Beverly Hills Chihuahua 2

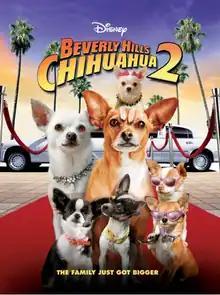
DVD cover

Beverly Hills Chihuahua 2 is a 2011 American comedy film. It is the sequel to 2008's "Beverly Hills Chihuahua" and the second film in the "Beverly Hills Chihuahua" series. Directed by Alex Zamm, and starring George Lopez, Odette Annable and Zachary Gordon, the film focuses on Papi and Chloe, now married with five puppies. The film was released by Walt Disney Studios Home Entertainment on February 1, 2011, in a two-disc Blu-ray and DVD combo pack. With the exception of Lopez and Devine, none of the actors from the first film reprised their roles.